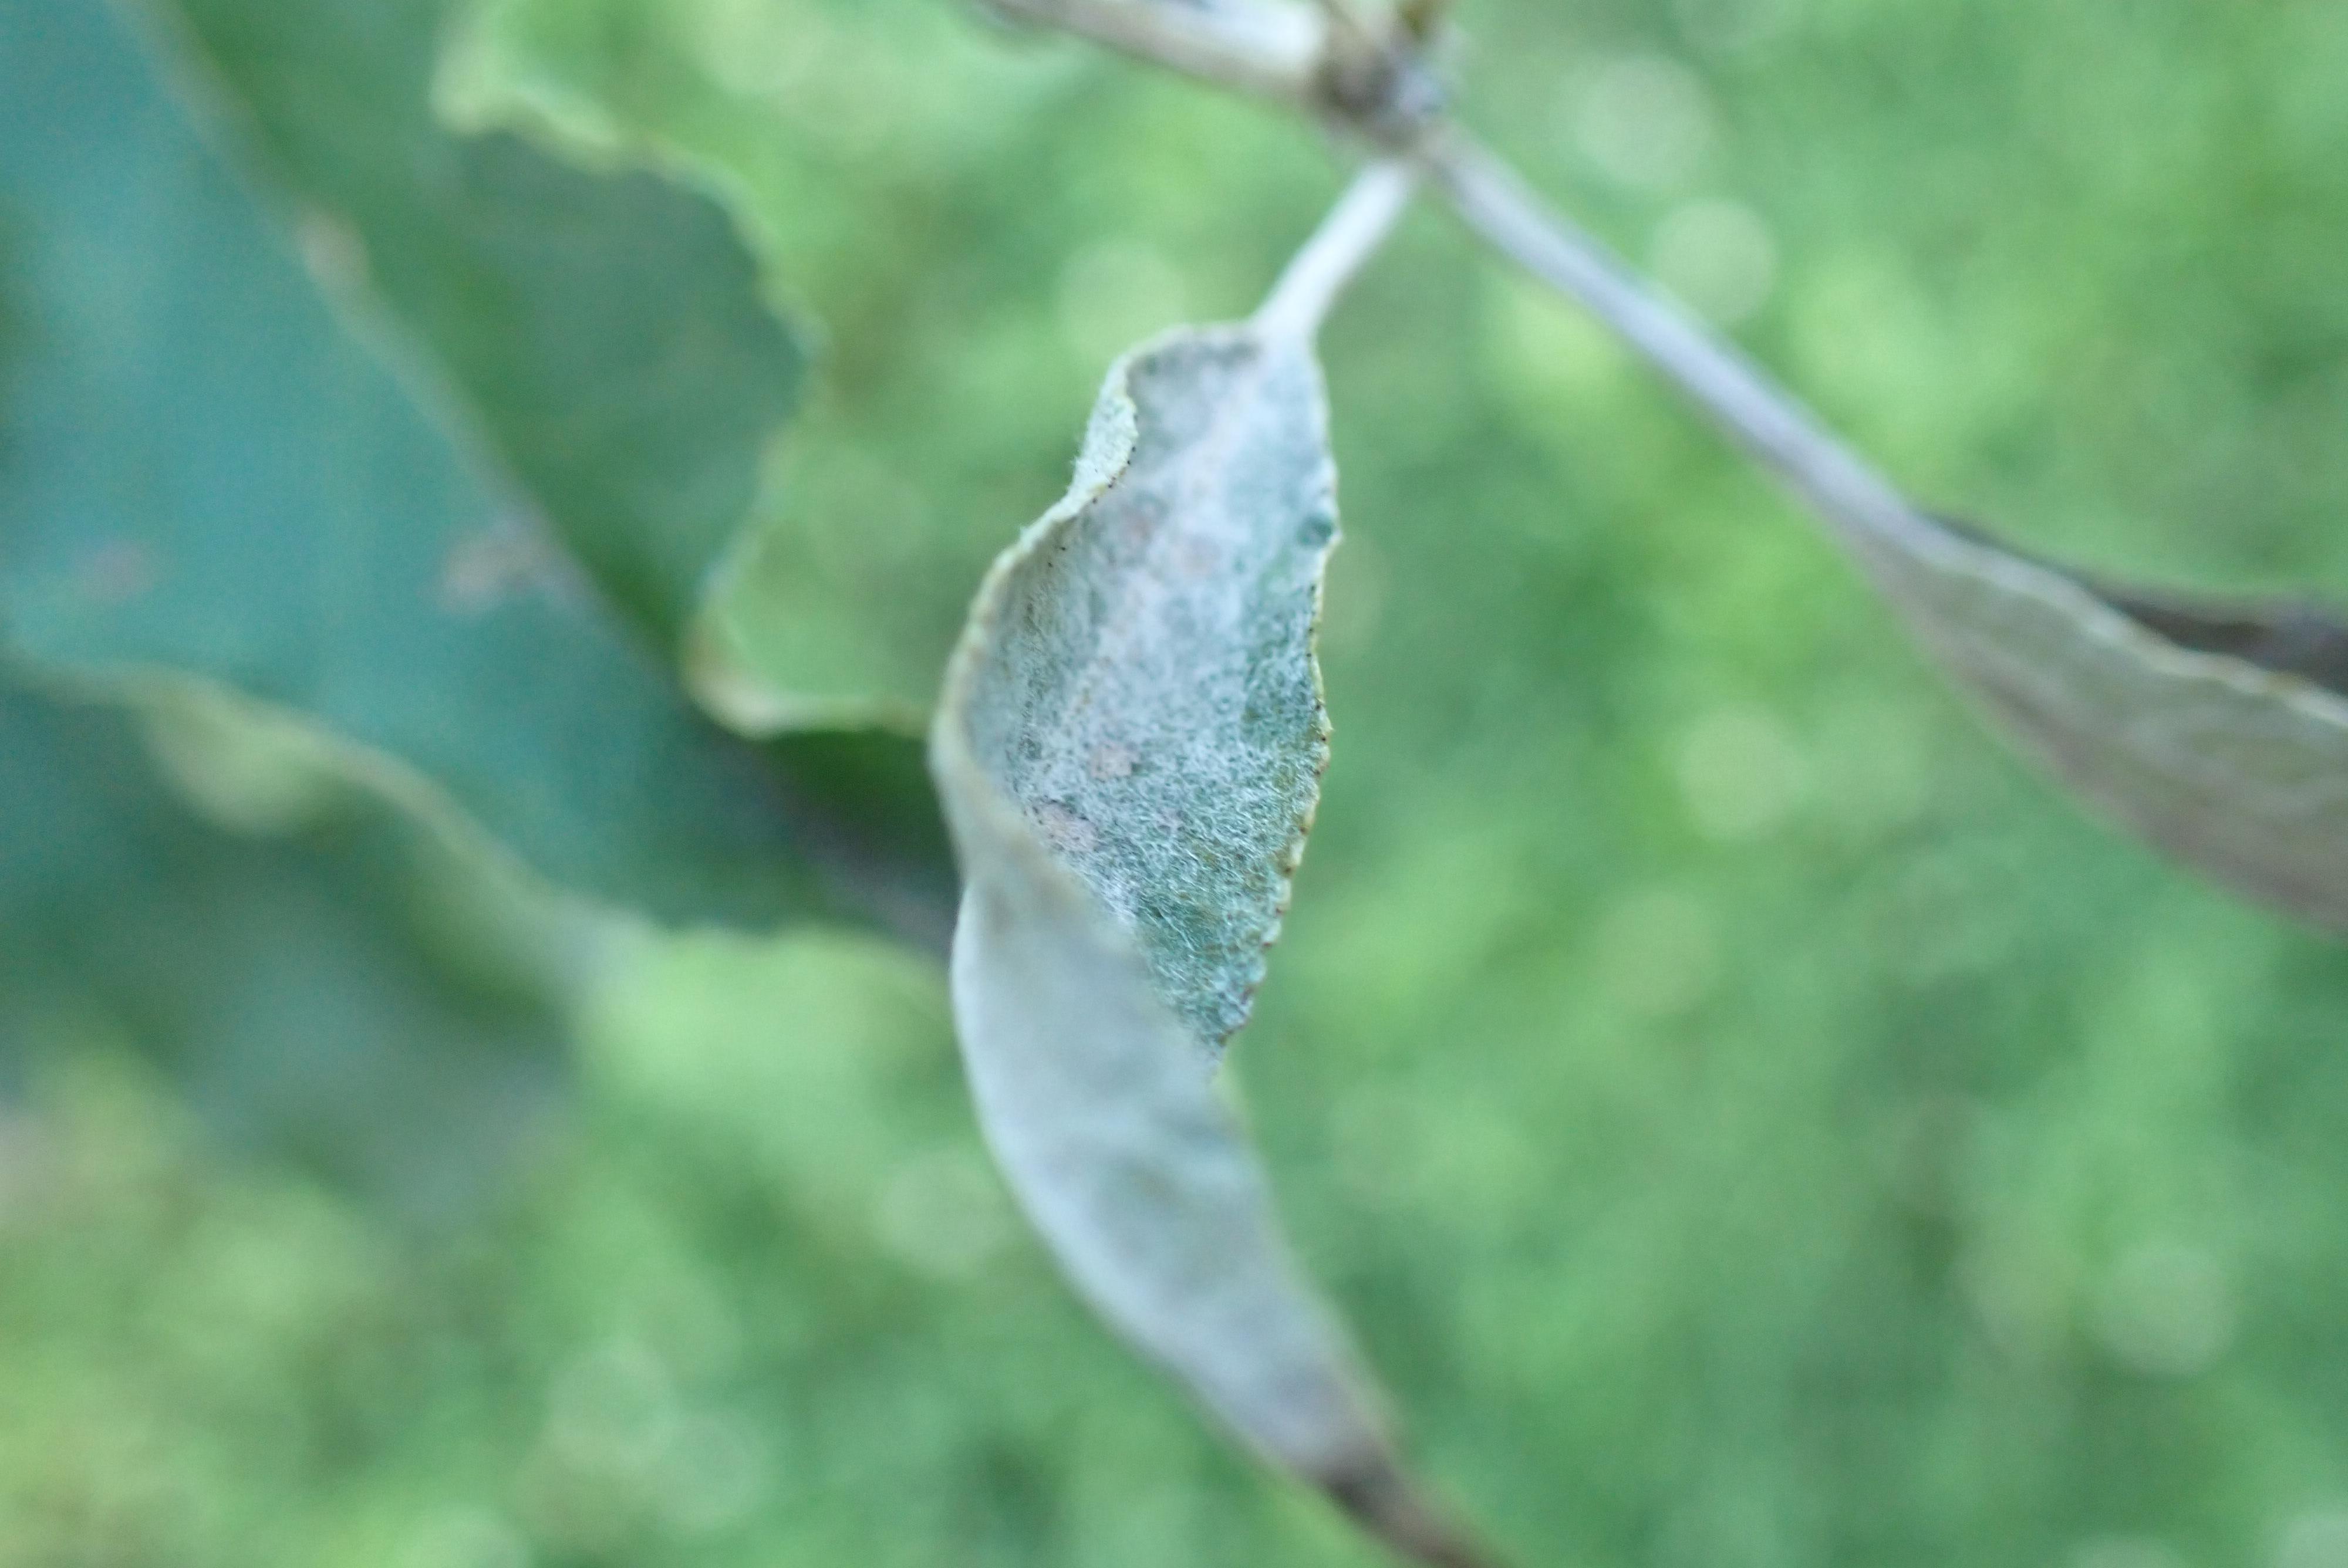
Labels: powdery_mildew